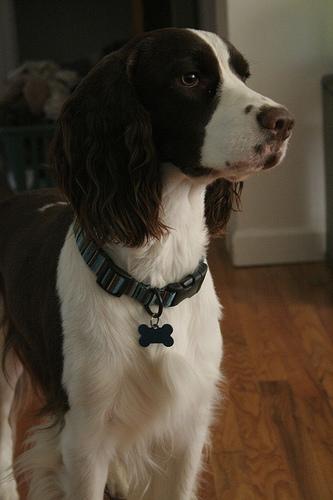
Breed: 276-n000112-English_springer